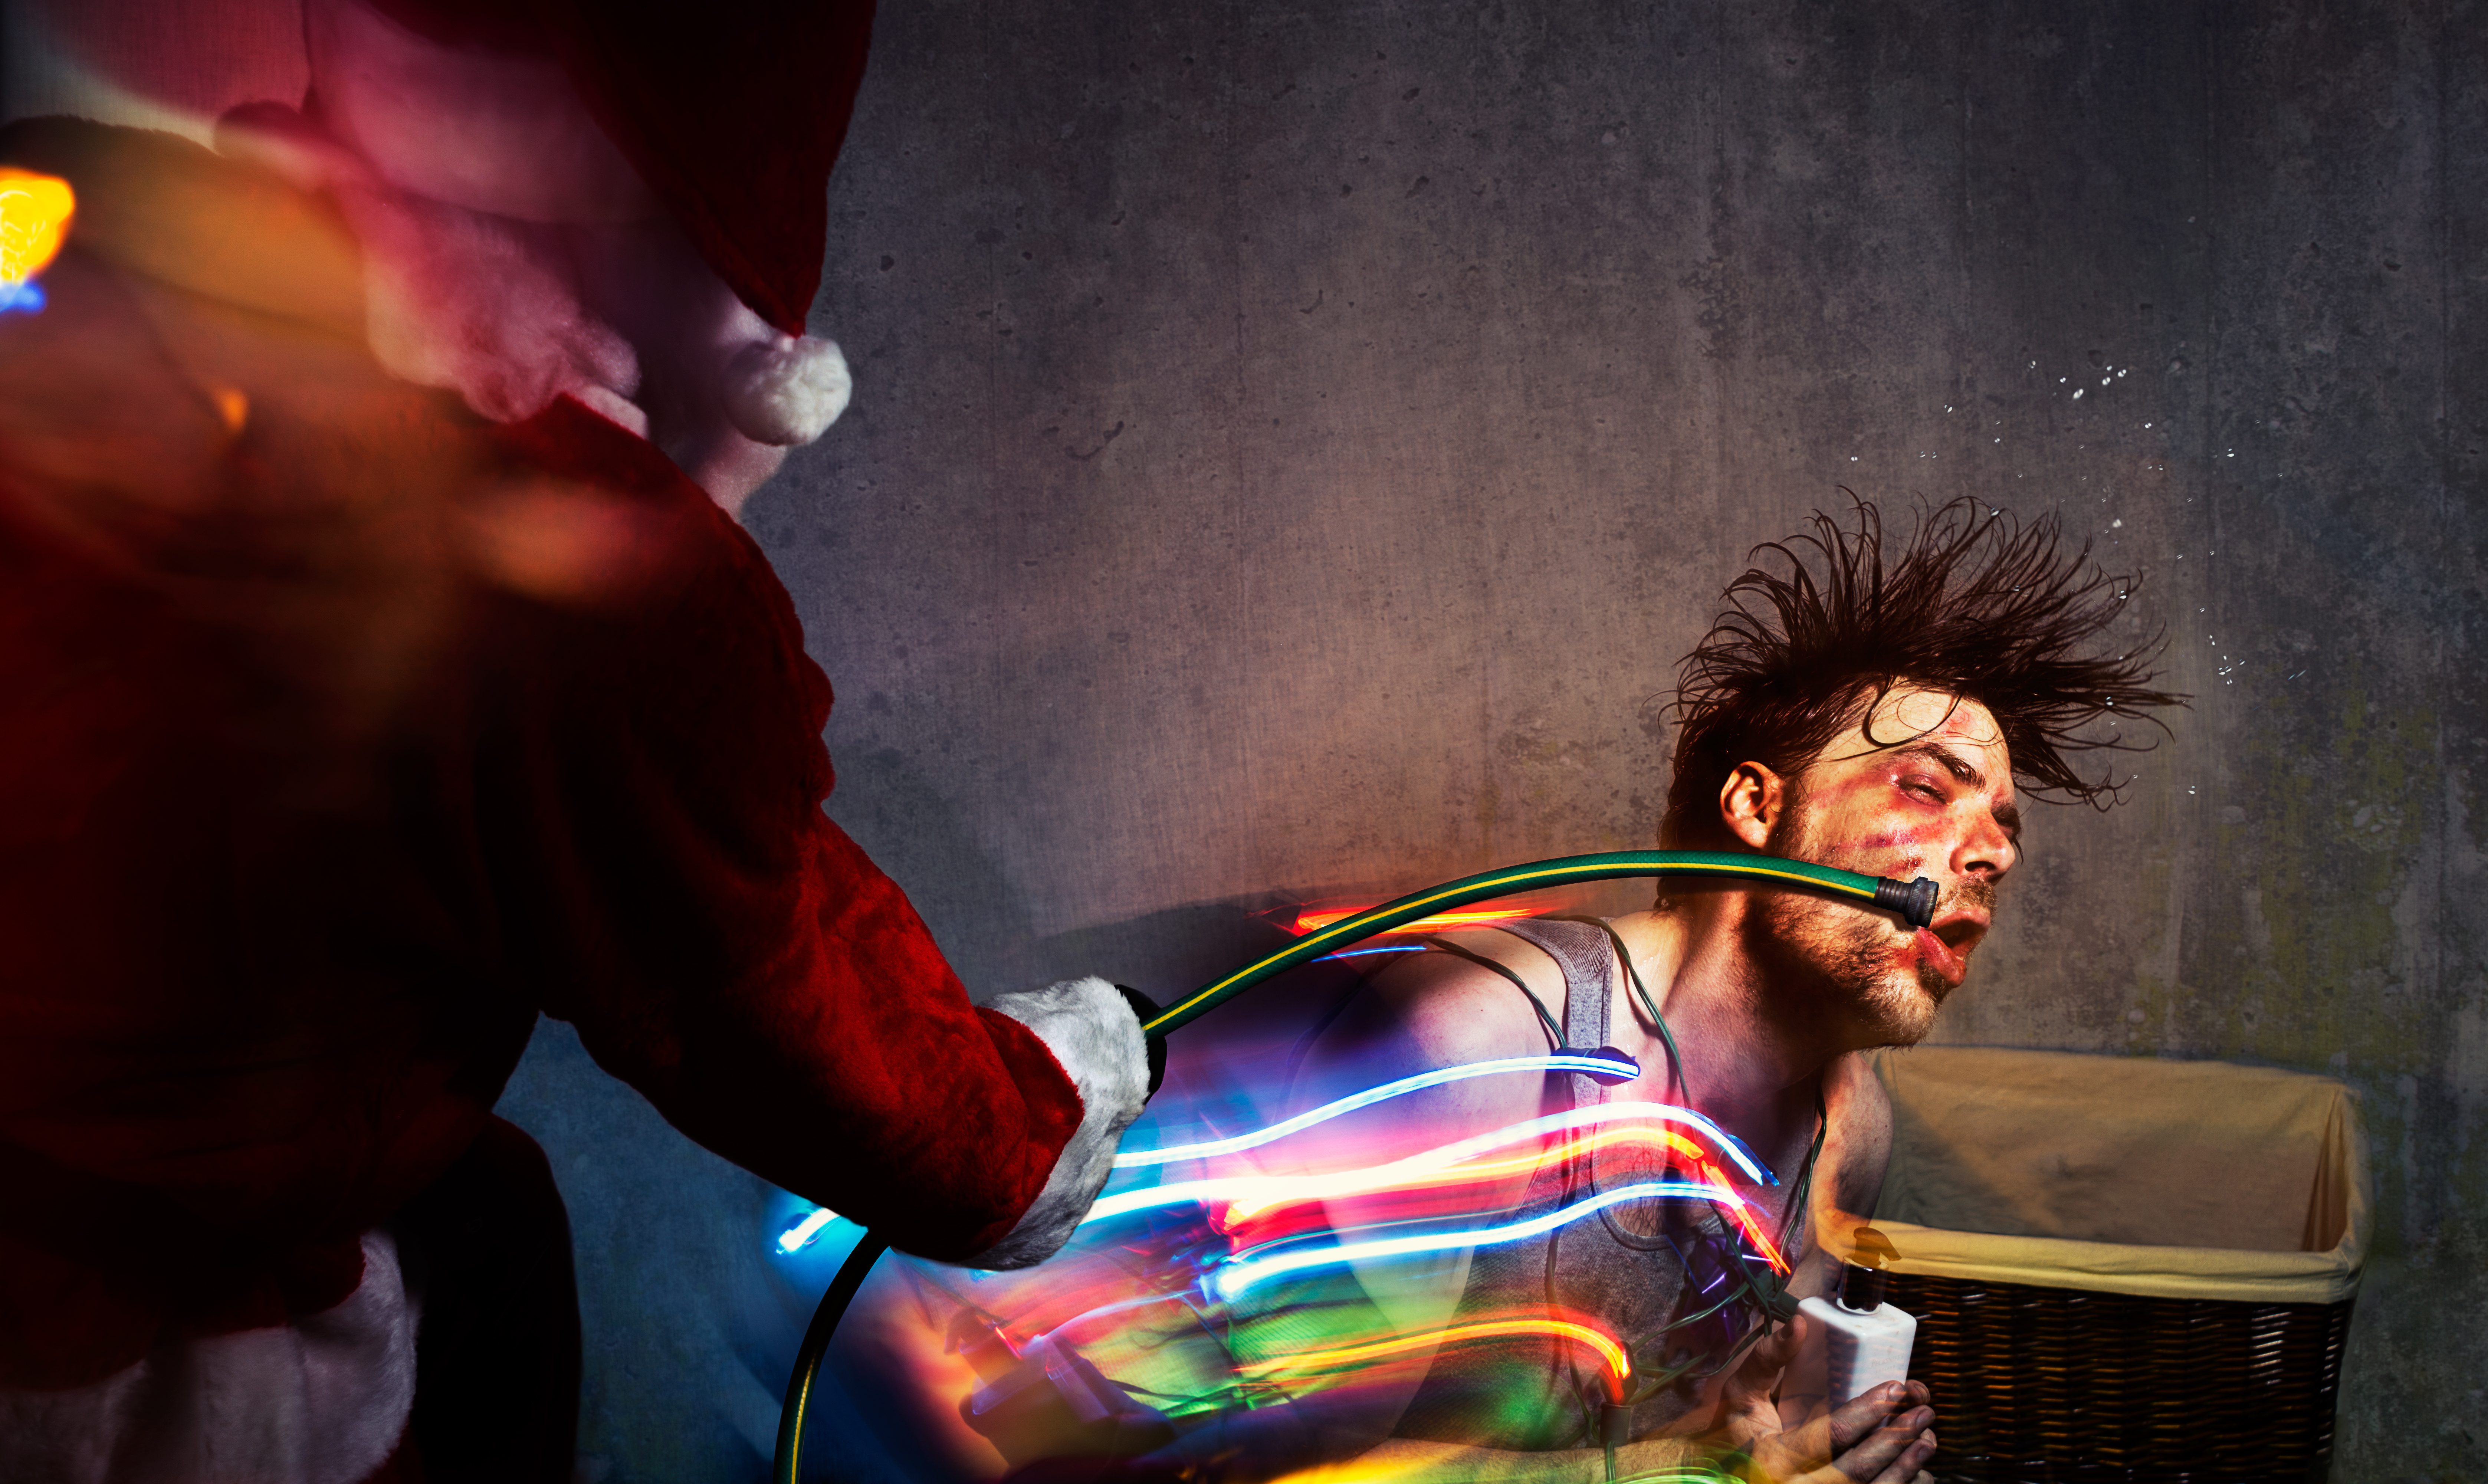
water, music, hair, photography, dark, motion, concert, pole, stream, orange, portrait, green, red, splash, color, action, hat, dirty, blue, silence, yellow, garden, basket, christmas, splashing, festive, lamb, santa, performance art, nick, long, free, north, lights, exposure, stage, fun, focus, composite, 35mm, f35, performance, held, cap, singing, stock, strobist, saint, humor, sony, h, bow, hose, bill, manual, claus, capture, alpha, xmas, minolta, yongnuo, buffalo, entertainment, trails, a6000, portraiture, captive, ilce6000, 460ii, 560ii, smc, pentaxk, nightclub, kidnapped, performing arts, dungeon, morbid, jolly, abduction, lotion, beating, bruises, abducted, 4000af